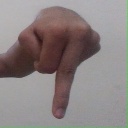
अक्षर: प